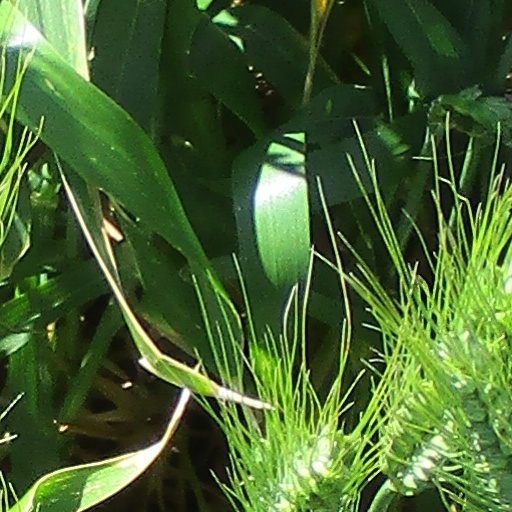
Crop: wheat